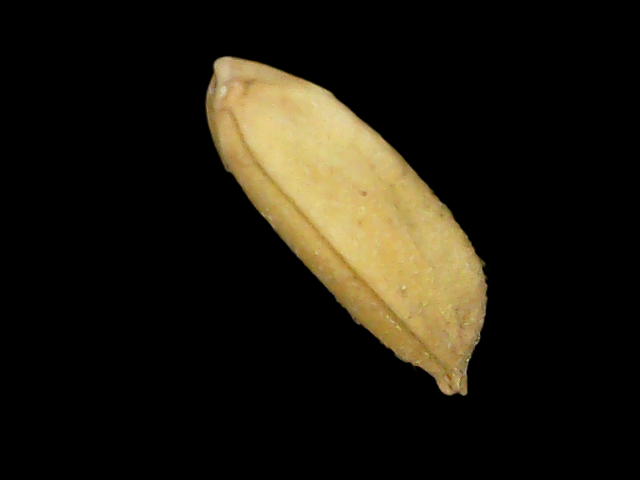
Rice variety: Binadhan24